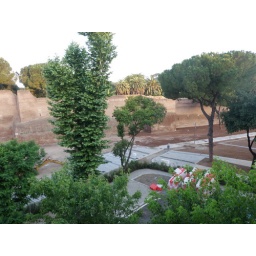
This is the view from my bedroom - that brown thing in the back is part of the city wall.